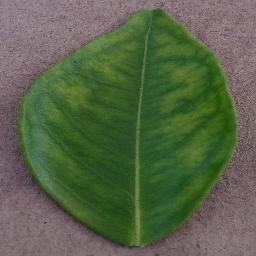
Label: Orange___Haunglongbing_(Citrus_greening)